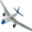
Label: airplane